Sinestro Corps War

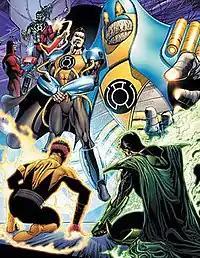
Prominent members of the Sinestro Corps, including (clockwise from top left): the Cyborg Superman (Hank Henshaw), Superman-Prime, the Anti-Monitor, Parallax (Kyle Rayner), and Sinestro. Art by Ethan Van Sciver.

Following his defeat in "", the events of "Green Lantern: Sinestro Corps Special" #1 see the supervillain Sinestro retreat to the planet Qward in the Antimatter Universe. There he amasses an army, the Sinestro Corps, that he selects based on their ability to "instill great fear". Each member is armed with a yellow power ring, mirroring the green ones of the Green Lantern Corps. Amongst Sinestro's allies are Parallax and the resurrected Anti-Monitor. The Sinestro Corps then launched an all-out assault against the Green Lantern Corps and the universe itself.